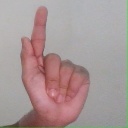
अक्षर: ळ